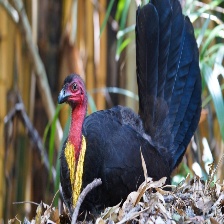
Species: BUSH TURKEY
Scientific name: ALECTURA LATHAMI